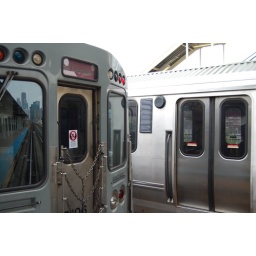
Reflection of downtown Chicago in Pink Line train window